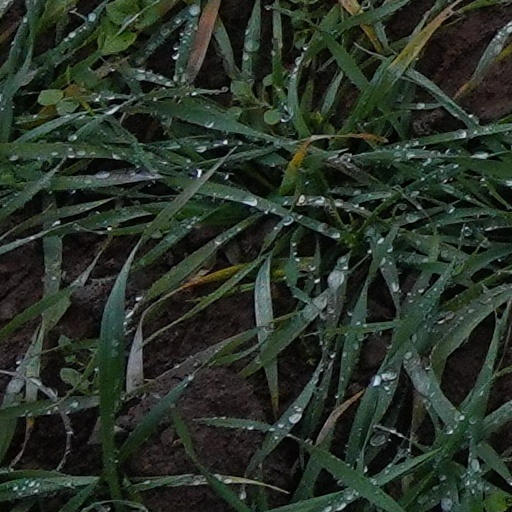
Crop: wheat